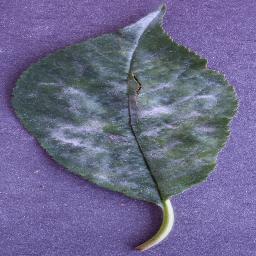
Label: Cherry___Powdery_mildew